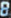
Number: 8